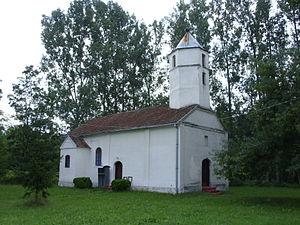
L'église ortodoxe serbe à village Čukurovac, municipalité d'Aleksinac, Serbie
L'éparchie de Niš est une éparchie, c'est-à-dire une circonscription de l'Église orthodoxe serbe. Située au sud-est de la Serbie, elle a son siège à Niš. En 2006, elle est administrée par l'évêque Jovan.
Čukurovac est un village de Serbie situé dans la municipalité d'Aleksinac, district de Nišava. Au recensement de 2011, il comptait 80 habitants.